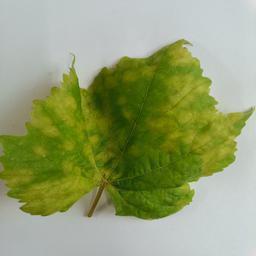
Label: Downy Mildew